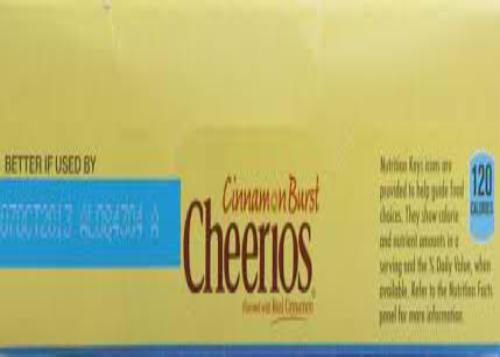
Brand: Cinnamon Burst Cheerios
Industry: Food